Mahmud of Ghazni

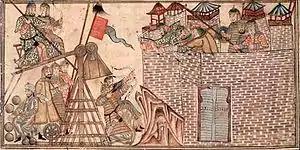
Sultan Mahmud and his forces attacking the fortress of Zaranj in 1003 CE. "Jami al-Tawarikh", 1314 CE.

In 1006 AD, The Kara-Khanid under Ilak Nasr Khan and Qadir Khan invaded Khorasan to annex it from the Ghaznavid Empire. In 1006, Ilak Khan’s forces briefly captured Balkh and Herat, but Sultan Mahmud swiftly expelled them by mid-1006. In 1008, Ilak Khan and Qadir Khan led a 50,000-strong army across the Oxus river but were decisively defeated by Mahmud’s forces, supported by elephants, at the Battle of Katar on January 5, 1008. The Kara-Khanids fled, suffering heavy losses, securing Ghaznavid control over Khorasan.